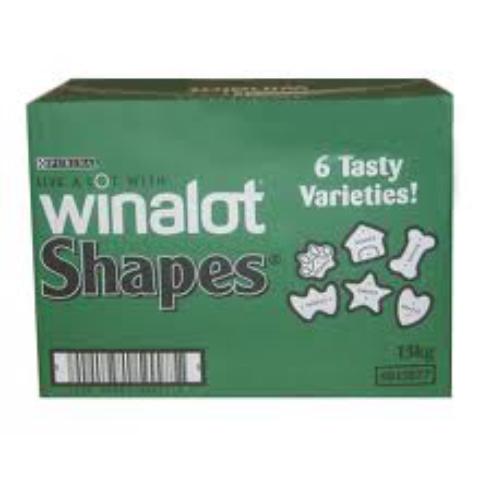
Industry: Necessities